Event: Nepal Earthquake
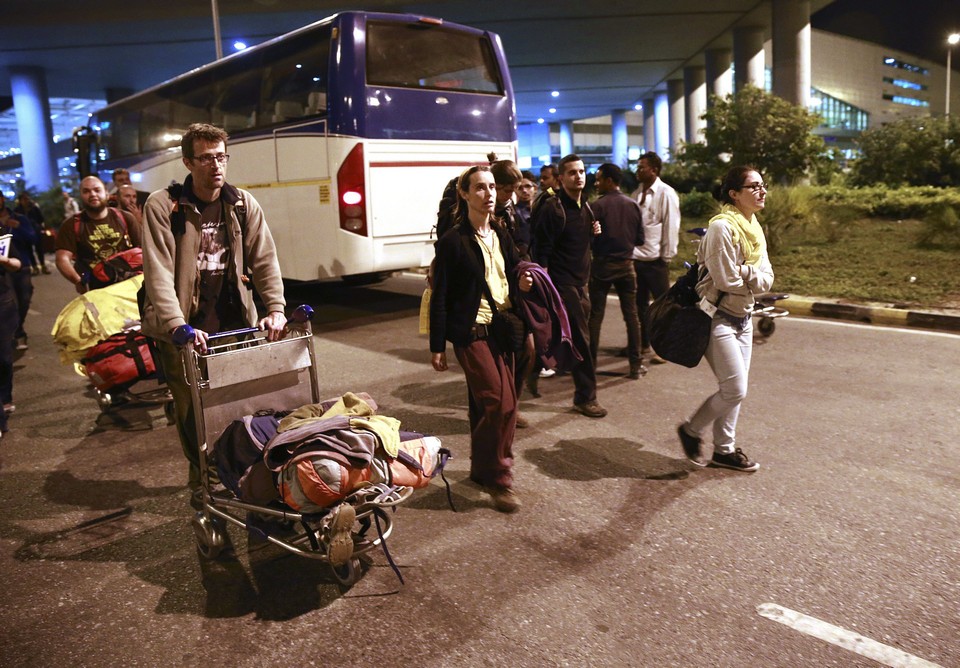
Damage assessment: no_damage